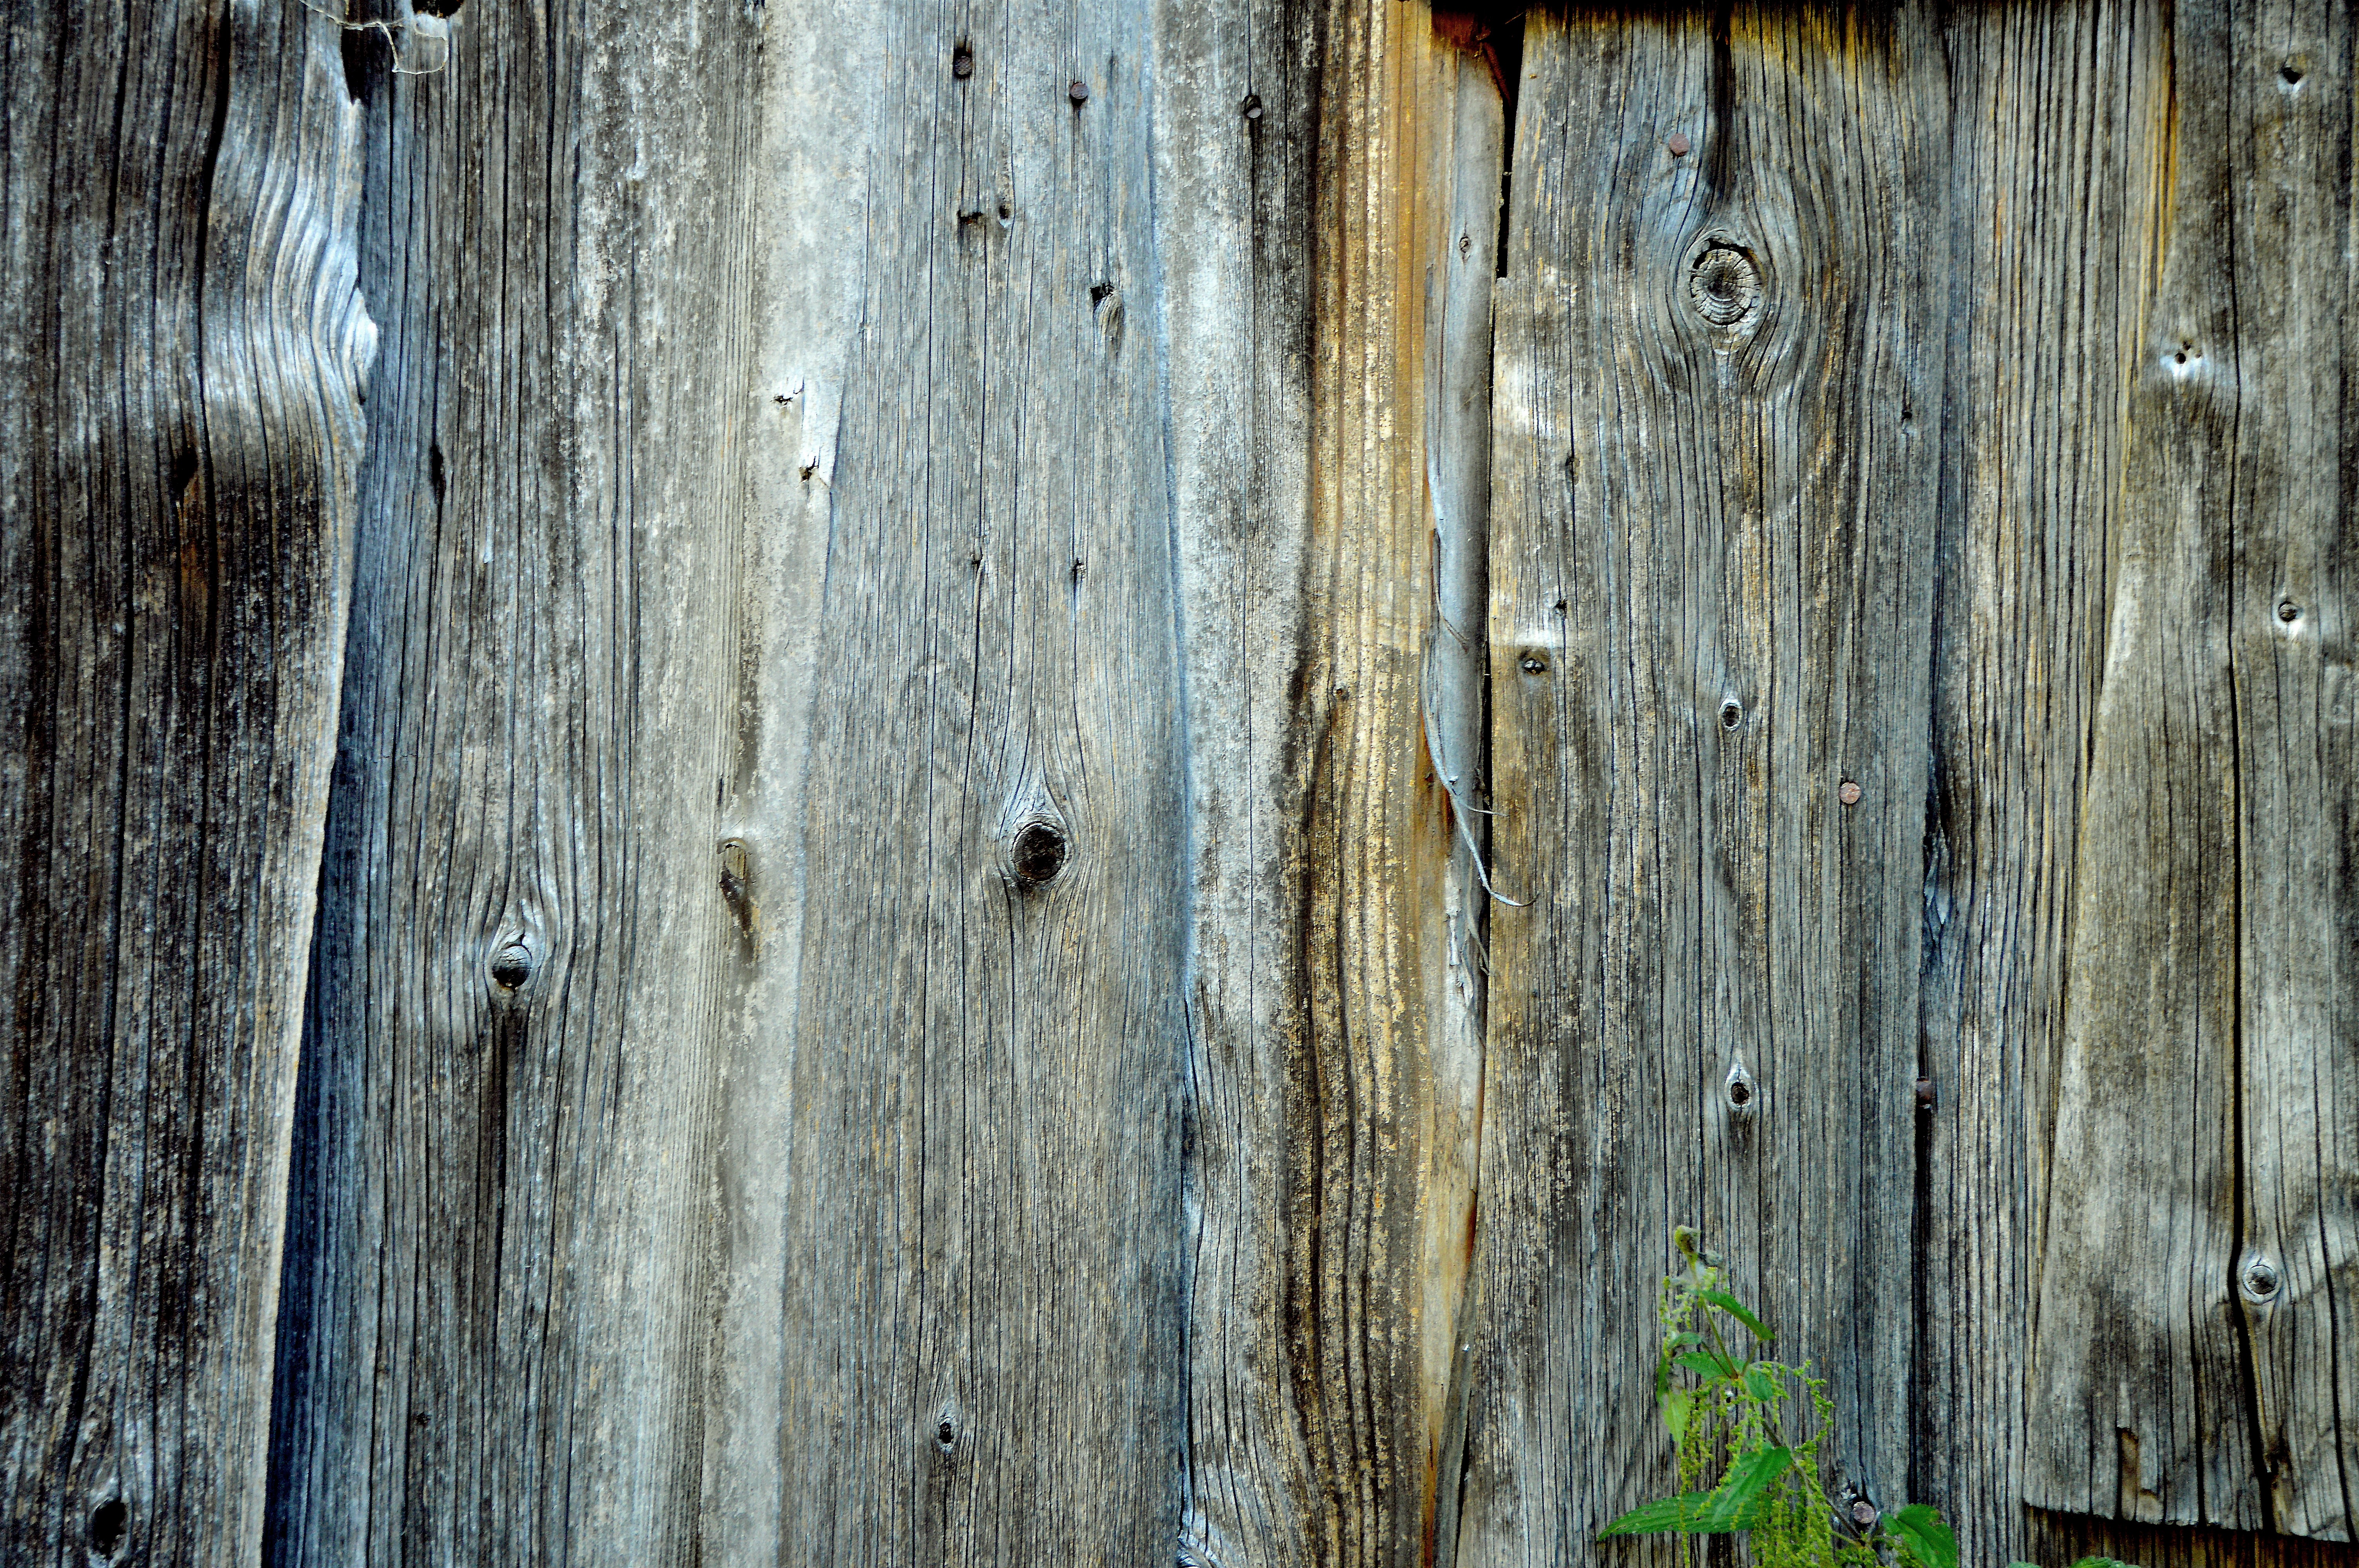
tree, branch, structure, board, wood, grain, texture, trunk, old, wall, bark, log, green, scale, close, weathered, wooden structure, background, design, boards, knots, tree bark, material collection, knothole, flooring, tree eyes, woody plant